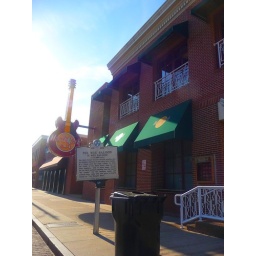
As the sign in the fore ground says is now the Hard Rock Cafe on Beale street.